Wedding of Harald, Crown Prince of Norway, and Sonja Haraldsen

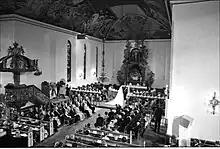
The ceremony in Oslo Cathedral

The ceremony began at 17:00 local time. Dr Fridtjov Søiland Birkeli, Bishop of Oslo, presided over the Church of Norway ceremony at Oslo Cathedral. The cathedral was decorated with more than 2500 roses, marguerites, freesias, sweet peas and gladioli.